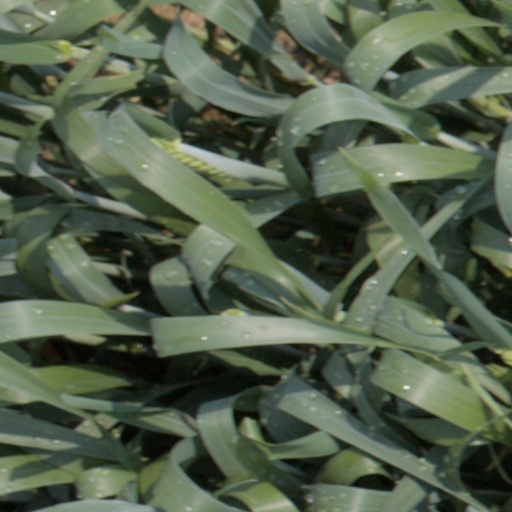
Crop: wheat